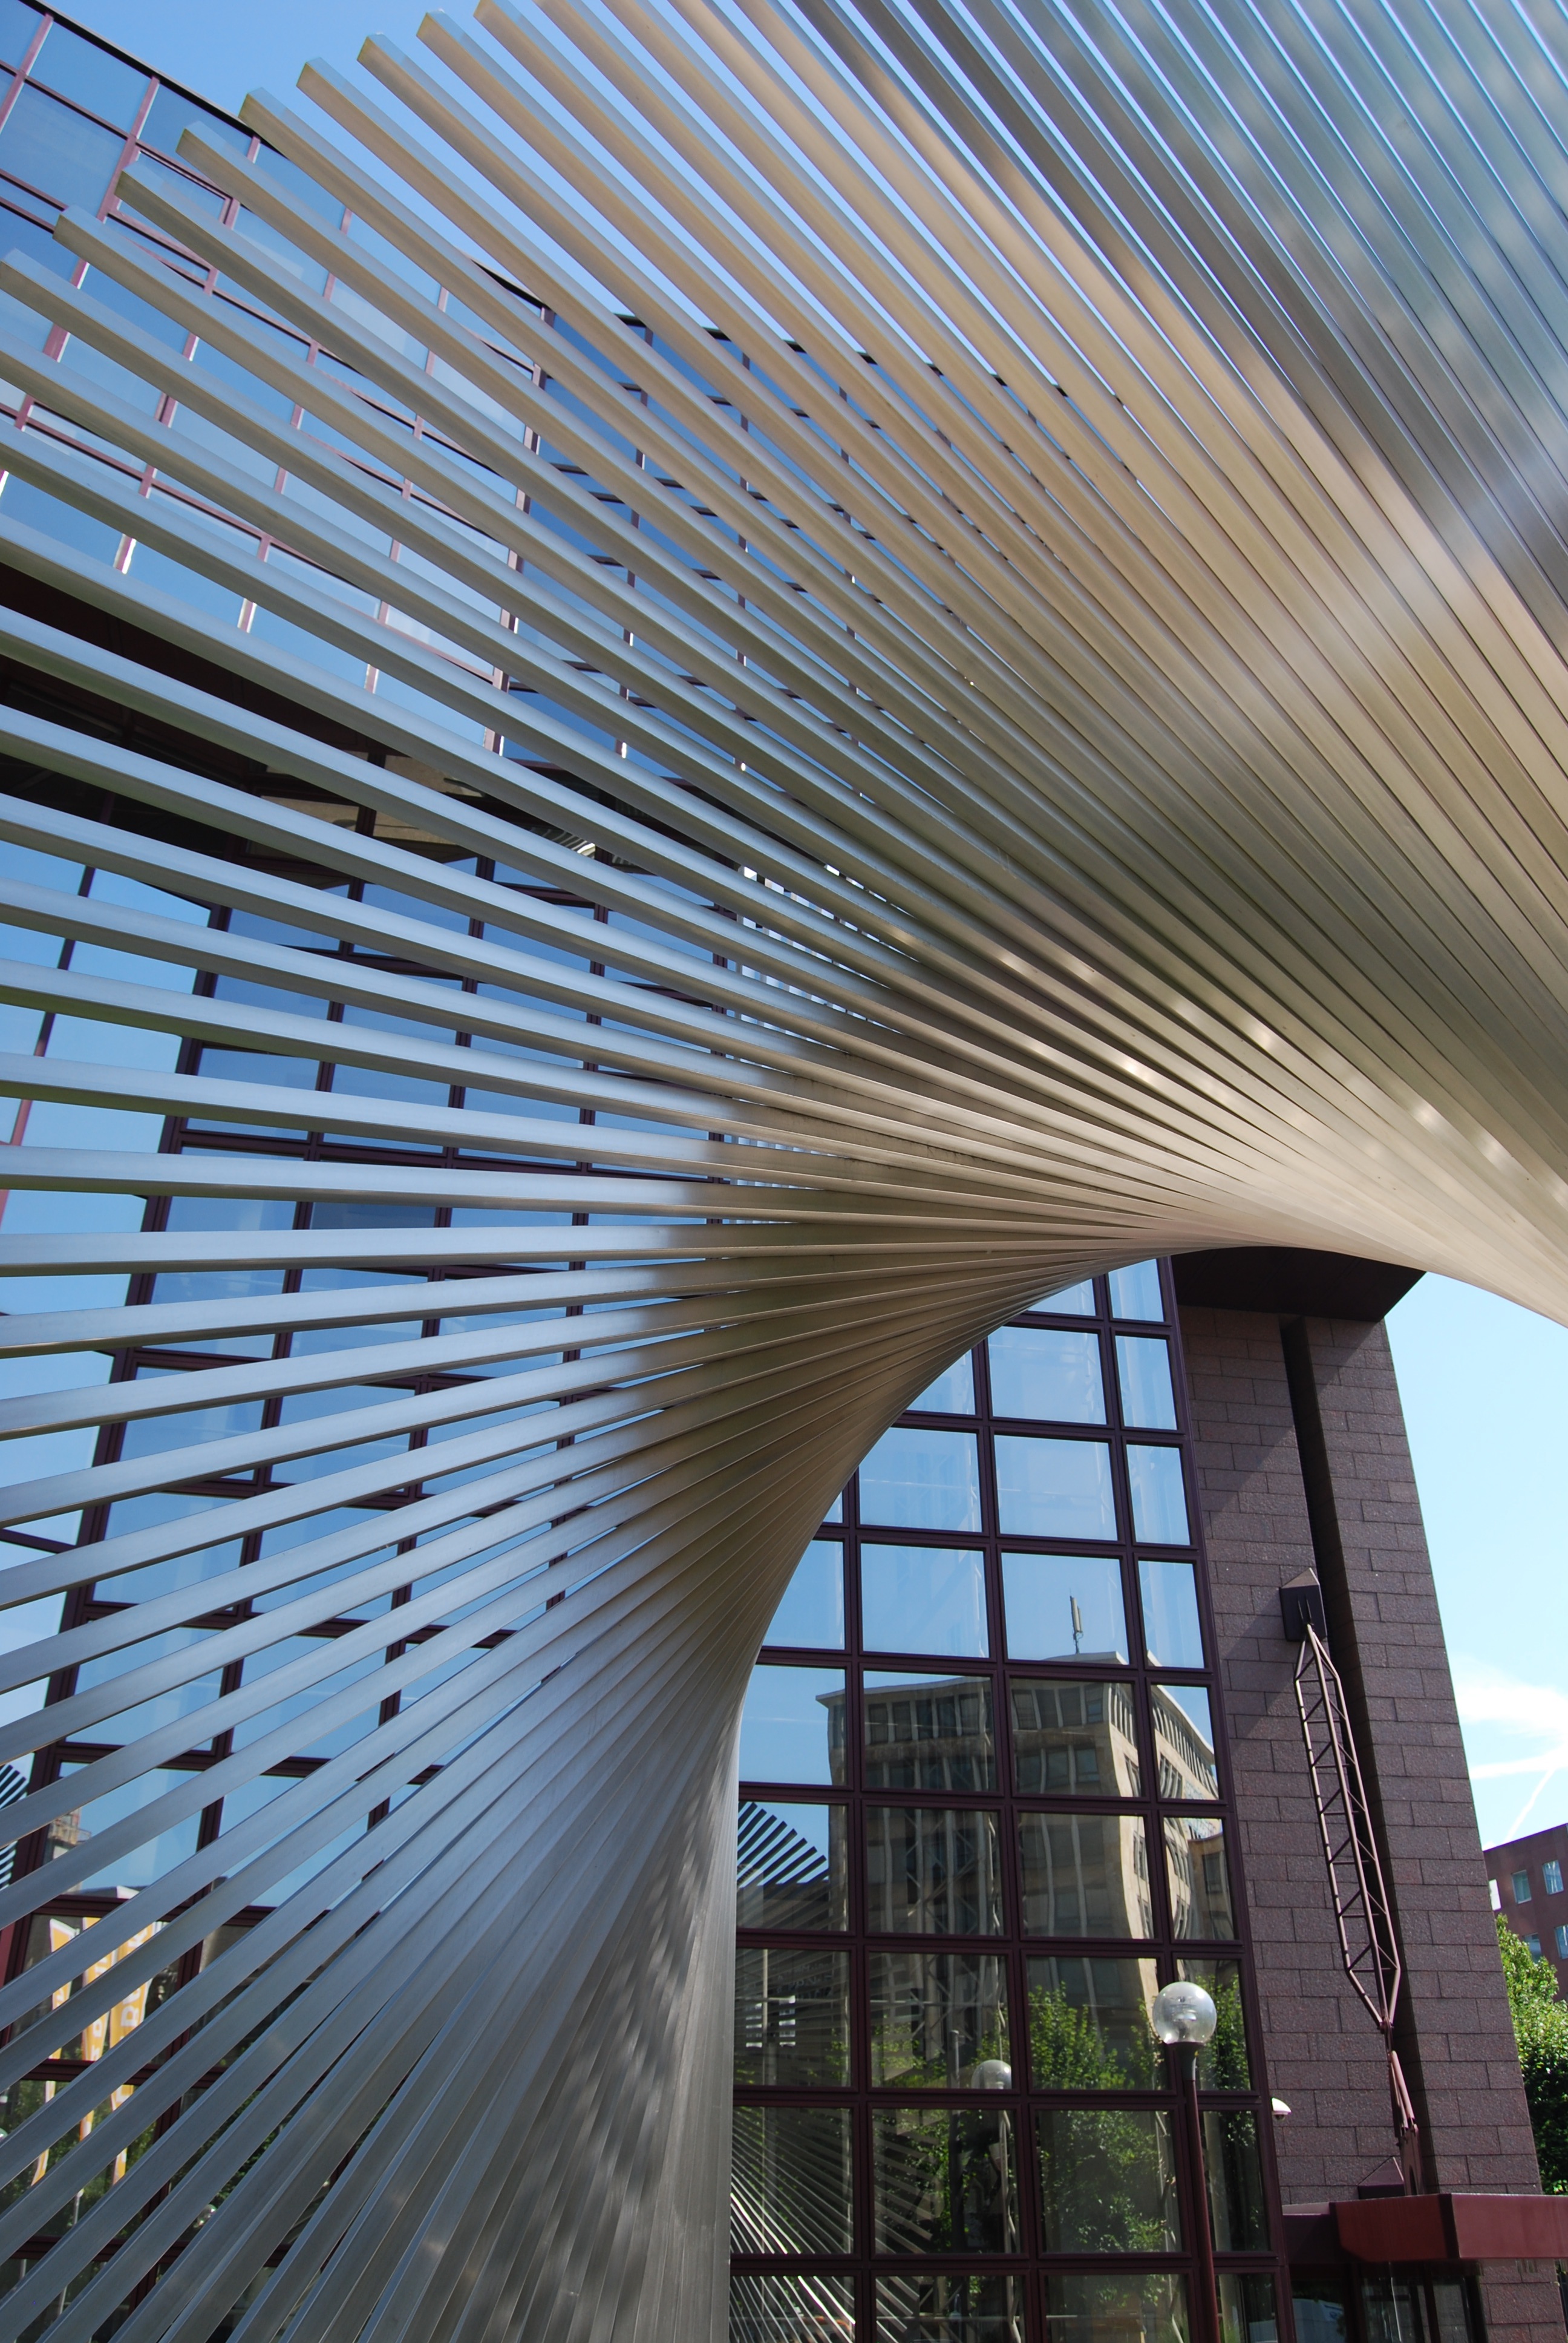
architecture, structure, sunlight, roof, skyscraper, line, reflection, facade, interior design, art, symmetry, frankfurt am main germany, headquarters, mirroring, daylighting, urban area